Yanar Mohammed

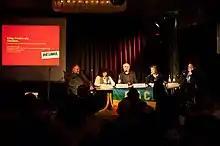
Yanar Mohammed (second from left) at the Die Linke conference in Berlin in 2013.

Mohammed campaigns for women's rights. She favors secularism and democracy, but she does not support the USA's involvement in Iraq as a democratizing force.